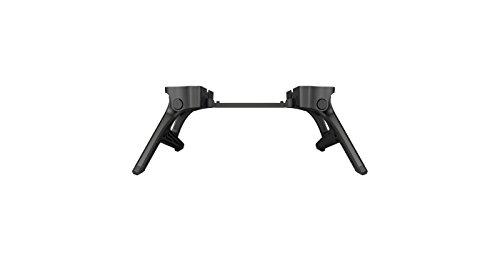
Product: GoPro Karma Replacement Landing Gear (GoPro Official Accessory)
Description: Replacement landing gear for the Karma Drone.
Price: $49.99
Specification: ProductDimensions:14x15.2x7inches|ItemWeight:13.9ounces|ShippingWeight:14.4ounces(Viewshippingratesandpolicies)|ASIN:B01LY6KMAE|Itemmodelnumber:RQSGR-001|DatefirstlistedonAmazon:October23,2016